Qixingyan (Taiwan)

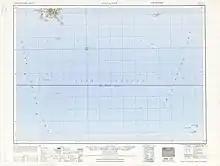
Qixingyan (labeled as Ch'i-hsing Yen (Shichisei-gan) ) (1950)

Qixingyan or Ch'ihsingyen, also known as the Vele Rete rocks, is a group of coral islands in the Bashi Channel, located off the southern coast of Pingtung County, Taiwan. The island group is composed by seven coral reefs. Qixingyan is shaped like the Big Dipper, hence the name "Seven Star Reef". It is about from the southernmost point of Taiwan, Eluanbi. Due to strong currents and shoals in the area, many ships were wrecked and lives lost in the early to mid-19th century after the Qing court opened trade between the West and China. Notable shipwrecks include the 1867 US merchant ship "Rover" that resulted in the Rover incident and the 1871 Japanese merchant vessel "Ryukyu" which resulted in the Mudan incident.